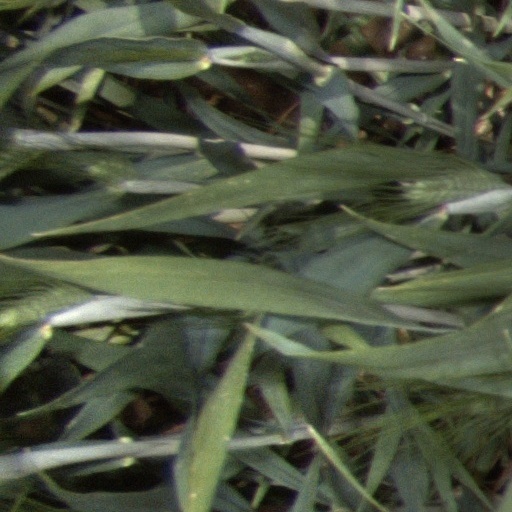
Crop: wheat